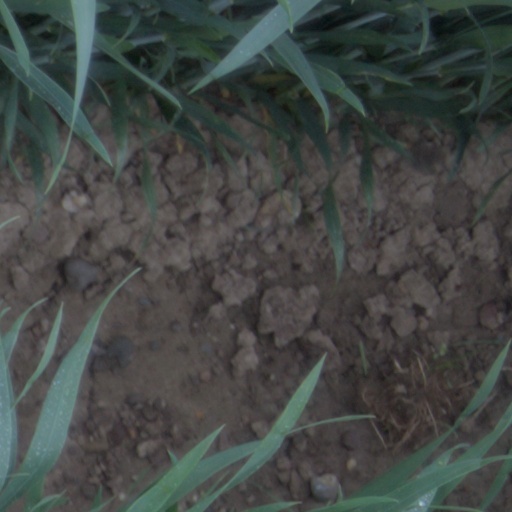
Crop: wheat